Ahmed Ghailani

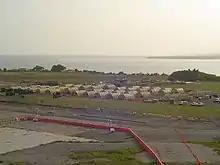
The Bush Presidency planned to hold up to 80 of the new Congressionally authorized Military Commissions in a $12 million tent city.

The al-Qaeda suspect alleged to have been involved in the 1998 United States embassy bombings that killed 223 people and injured approximately 4,085 faced nine war crimes charges, six of them offenses that could have carried the death penalty, if he was convicted by a military tribunal, it was reported on March 31, 2008. Scott L. Fenstermaker and David Remes were in a rare dispute as to who was authorized to assist Ghaliani.